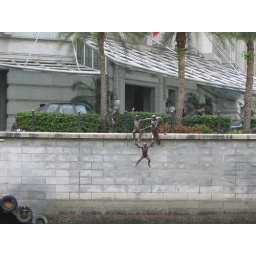
Cool kids jumping in river stature